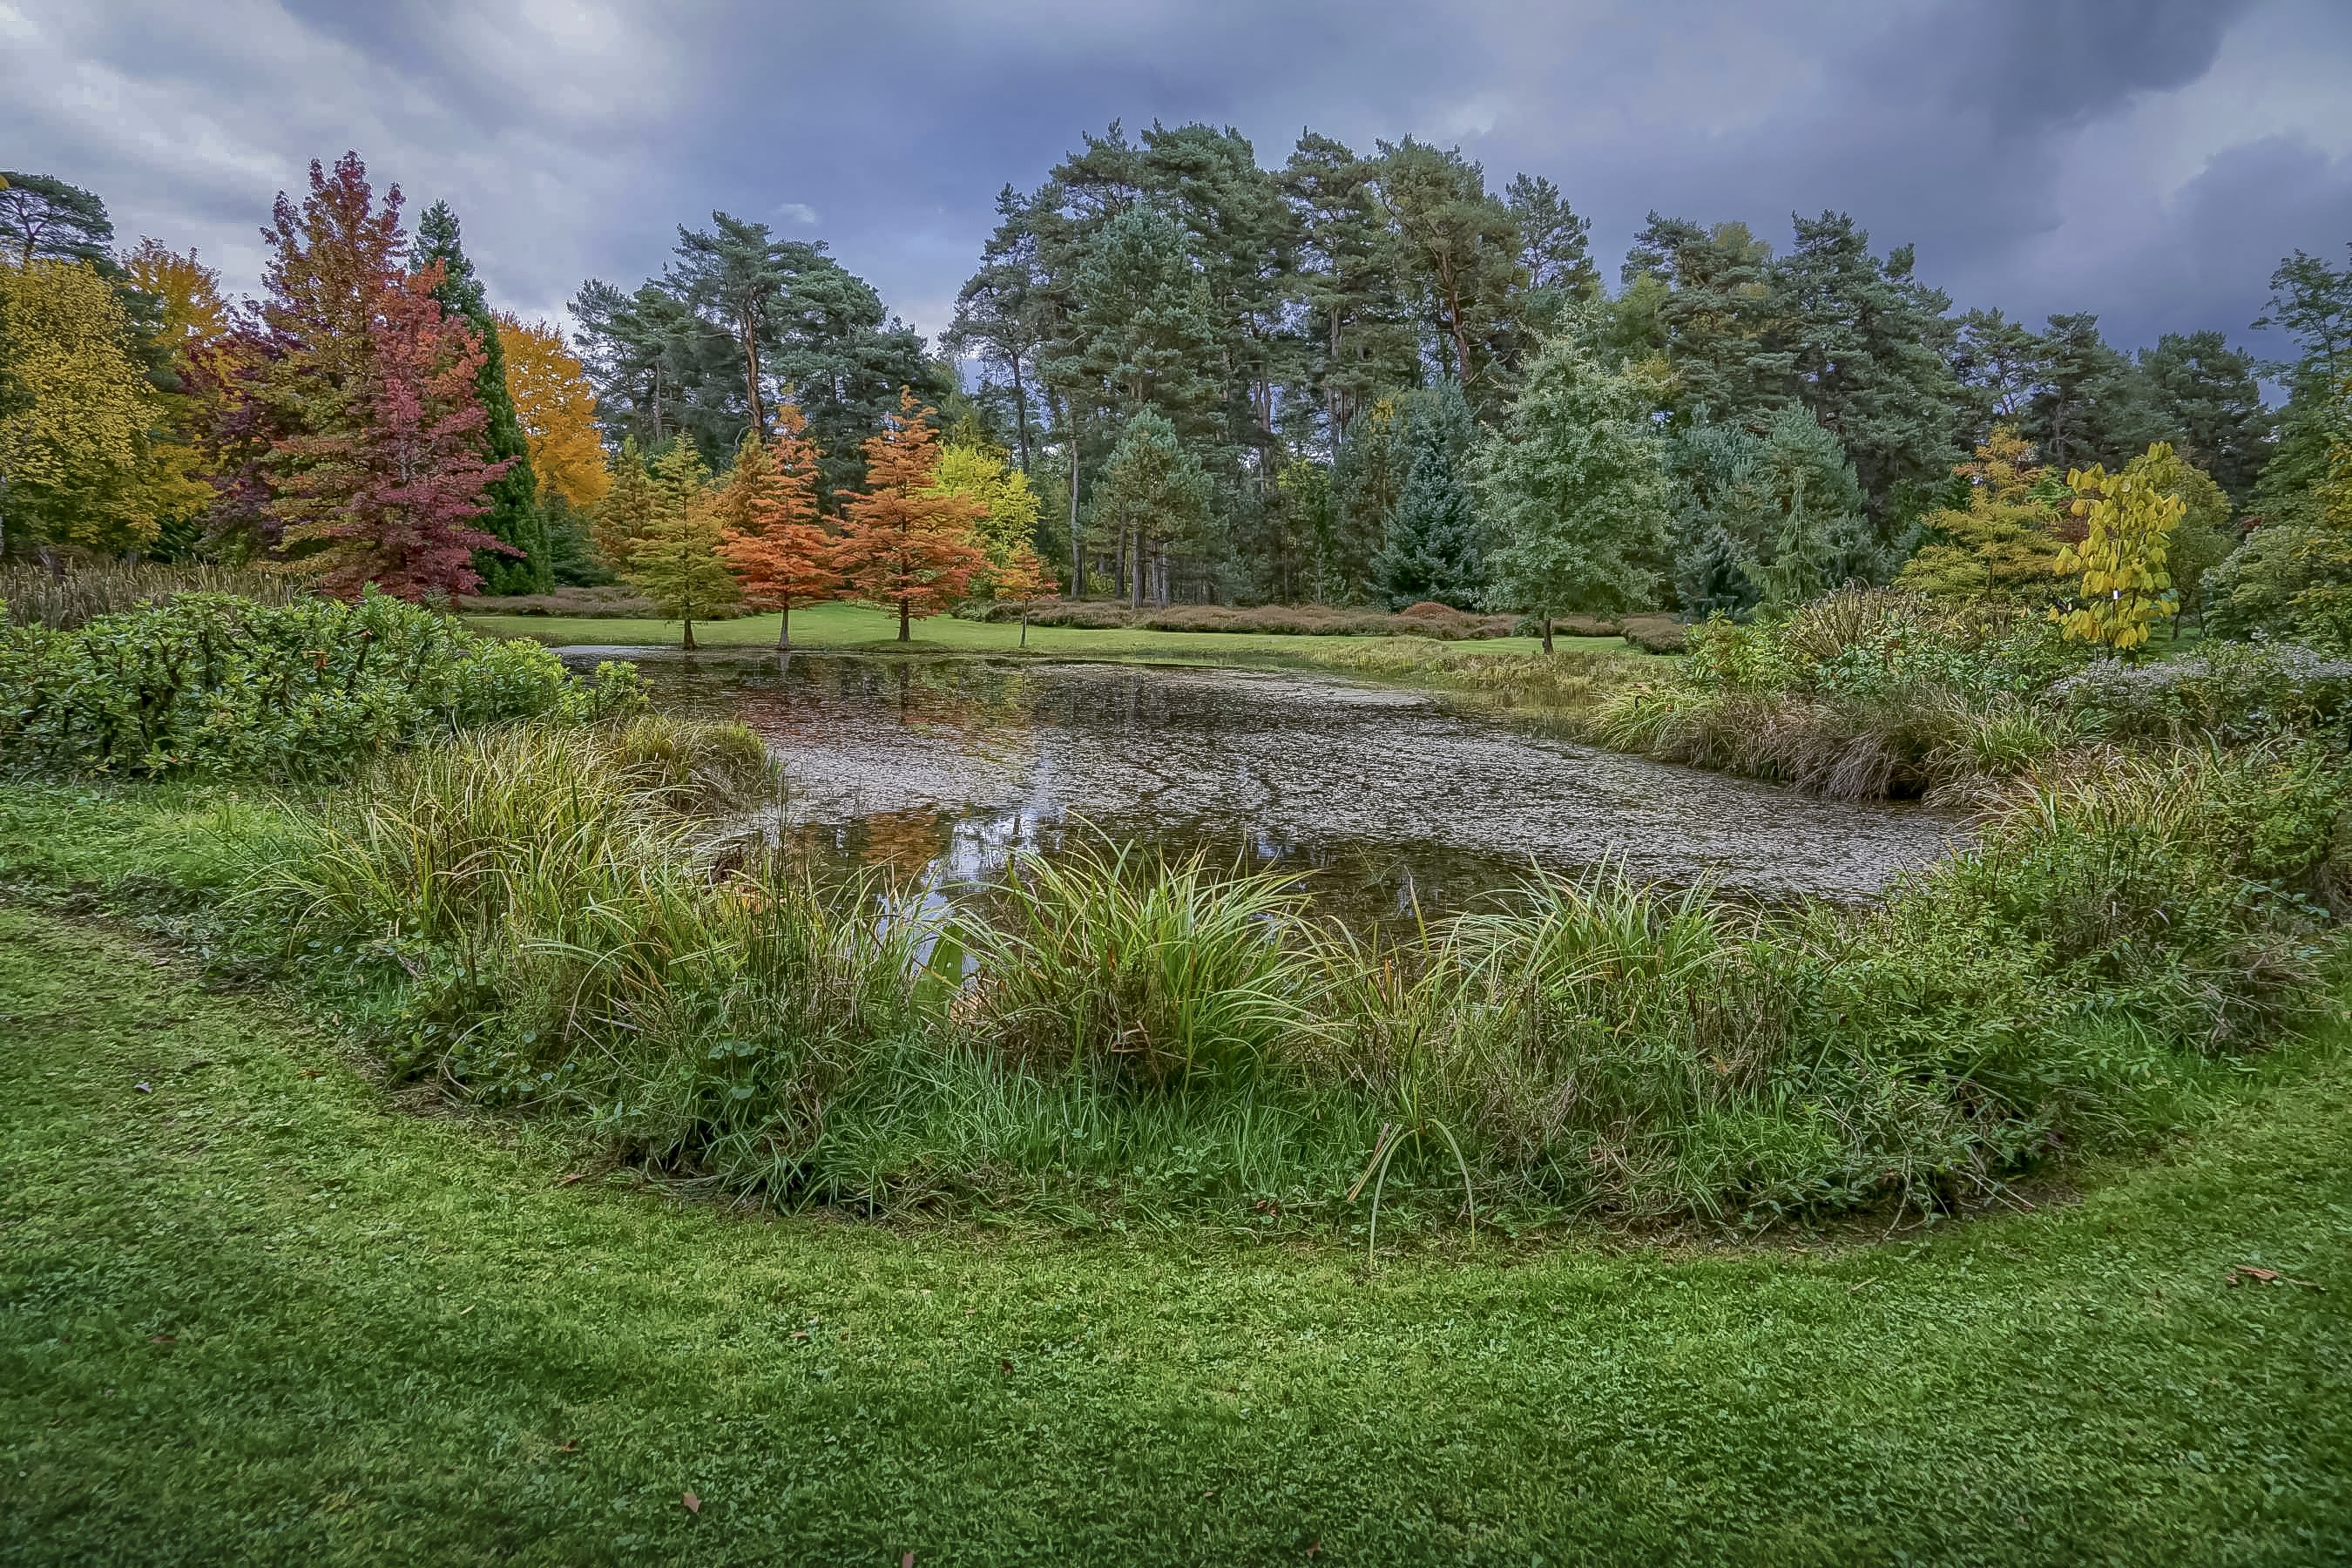
landscape, tree, forest, grass, wilderness, lawn, meadow, leaf, flower, lake, river, pond, stream, reflection, autumn, reservoir, garden, plants, flowers, vegetation, wetland, bog, botanical garden, woodland, habitat, ecosystem, rural area, fish pond, natural environment